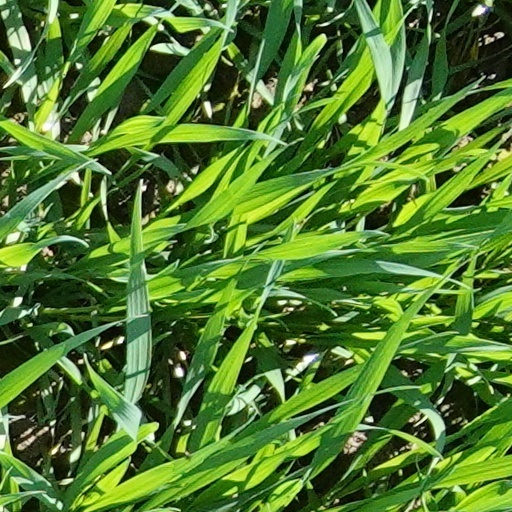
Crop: wheat